Vincent Barkly Molteno

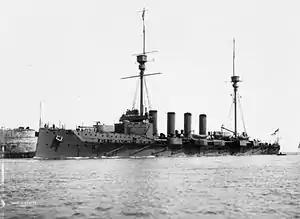
Armoured cruiser HMS Warrior (1905)

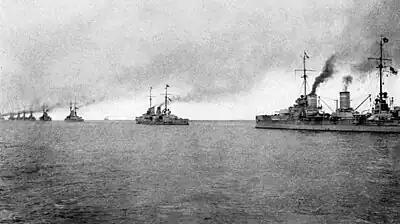
Dreadnoughts of the High Seas Fleet

Molteno fought at the Battle of Jutland, the largest naval engagement of the First World War, commanding from the armoured cruiser HMS "Warrior".